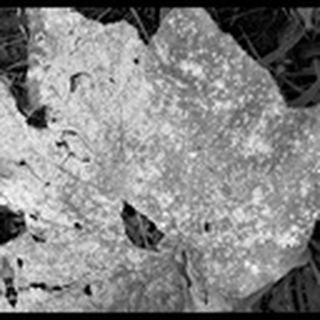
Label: cotton_powdery_mildew